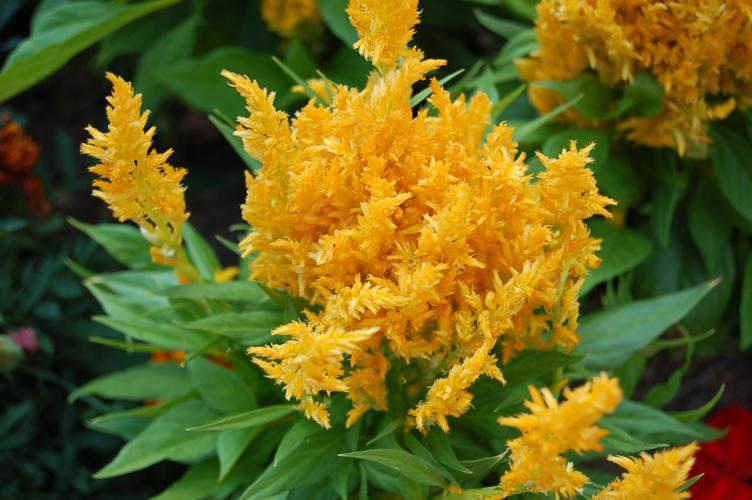
Label: prince of wales feathers